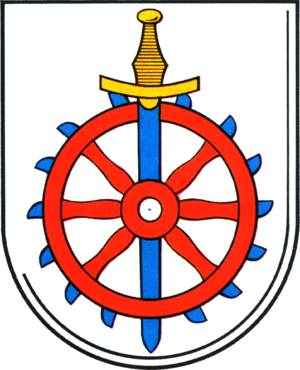
Le District de Weißensee [ˈvaɪ̯sn̩ˌzeː] est l'une des anciennes subdivisions administratives de Berlin créées lors de la constitution du « Grand Berlin » en 1920.